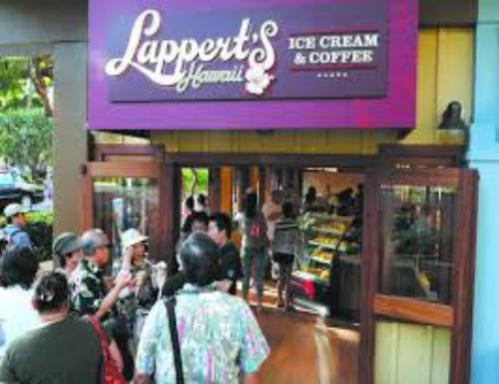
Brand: lappert's
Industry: Food